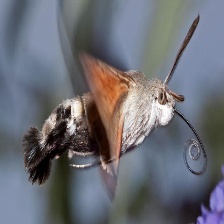
Species: HUMMING BIRD HAWK MOTH